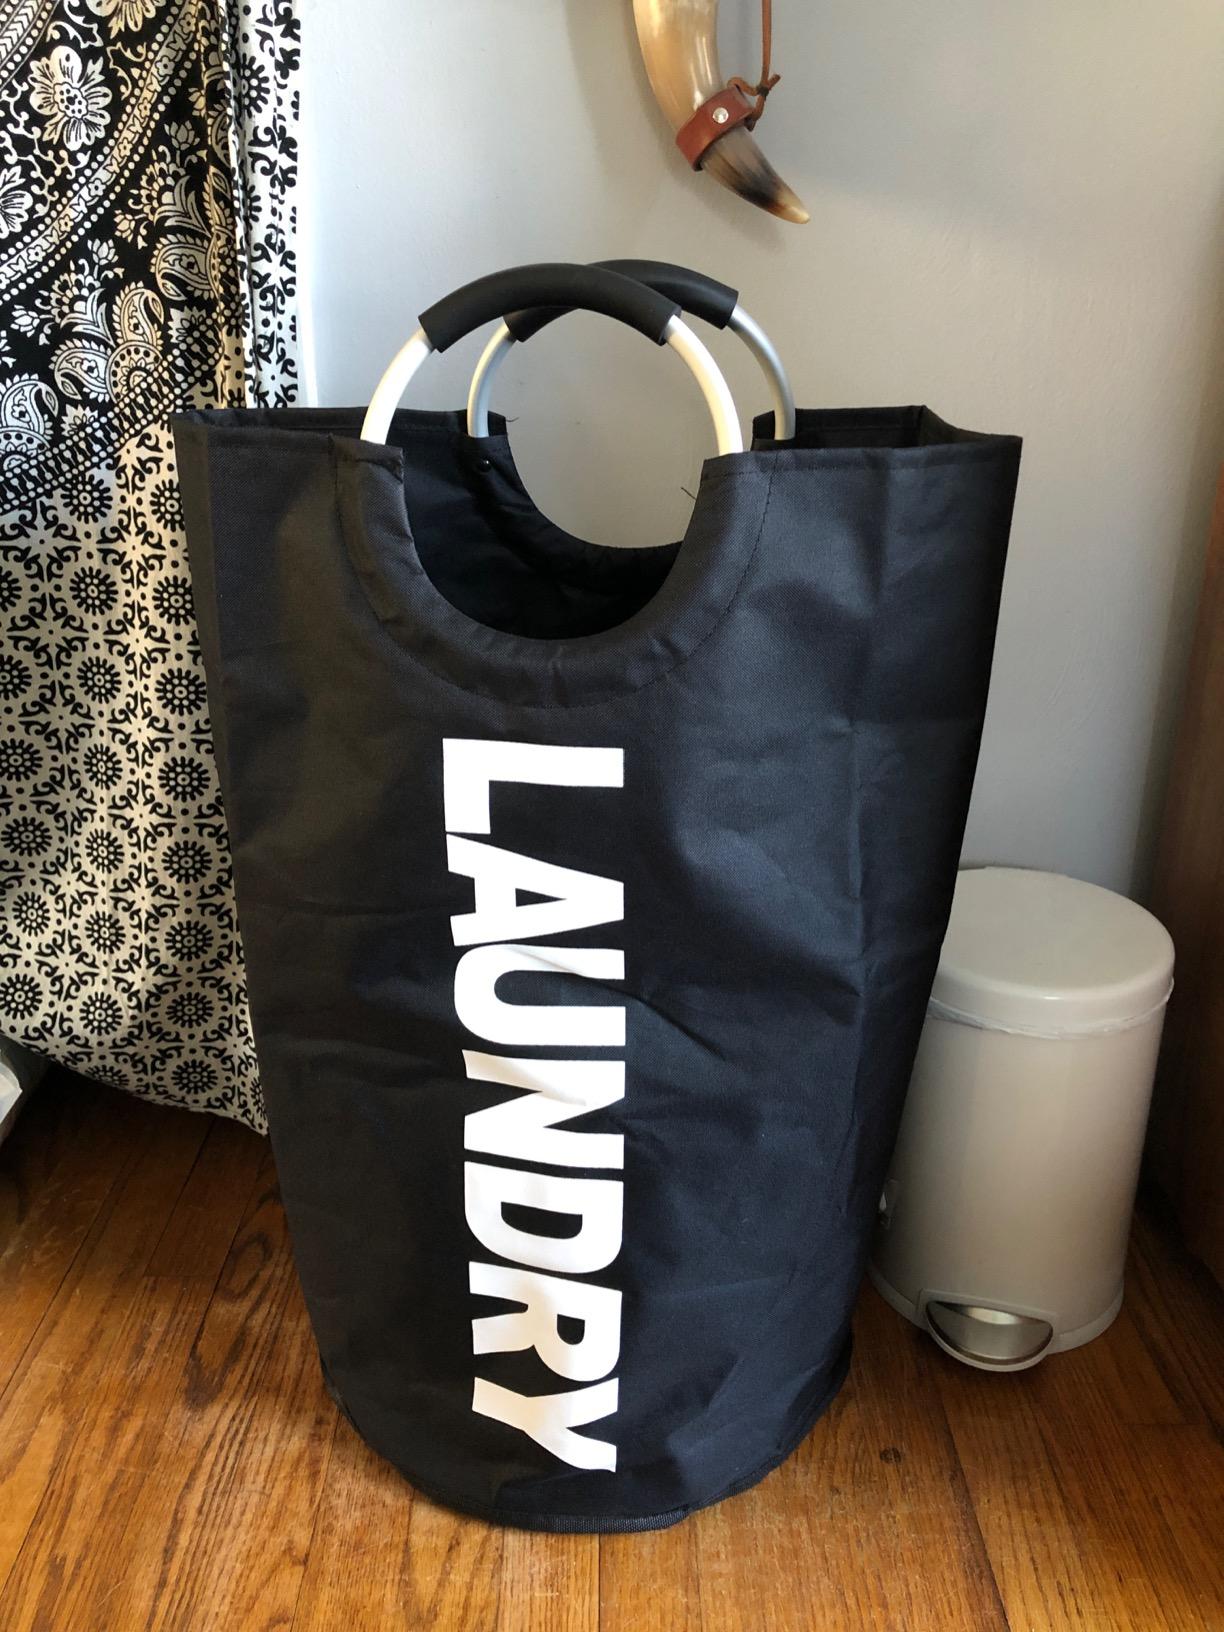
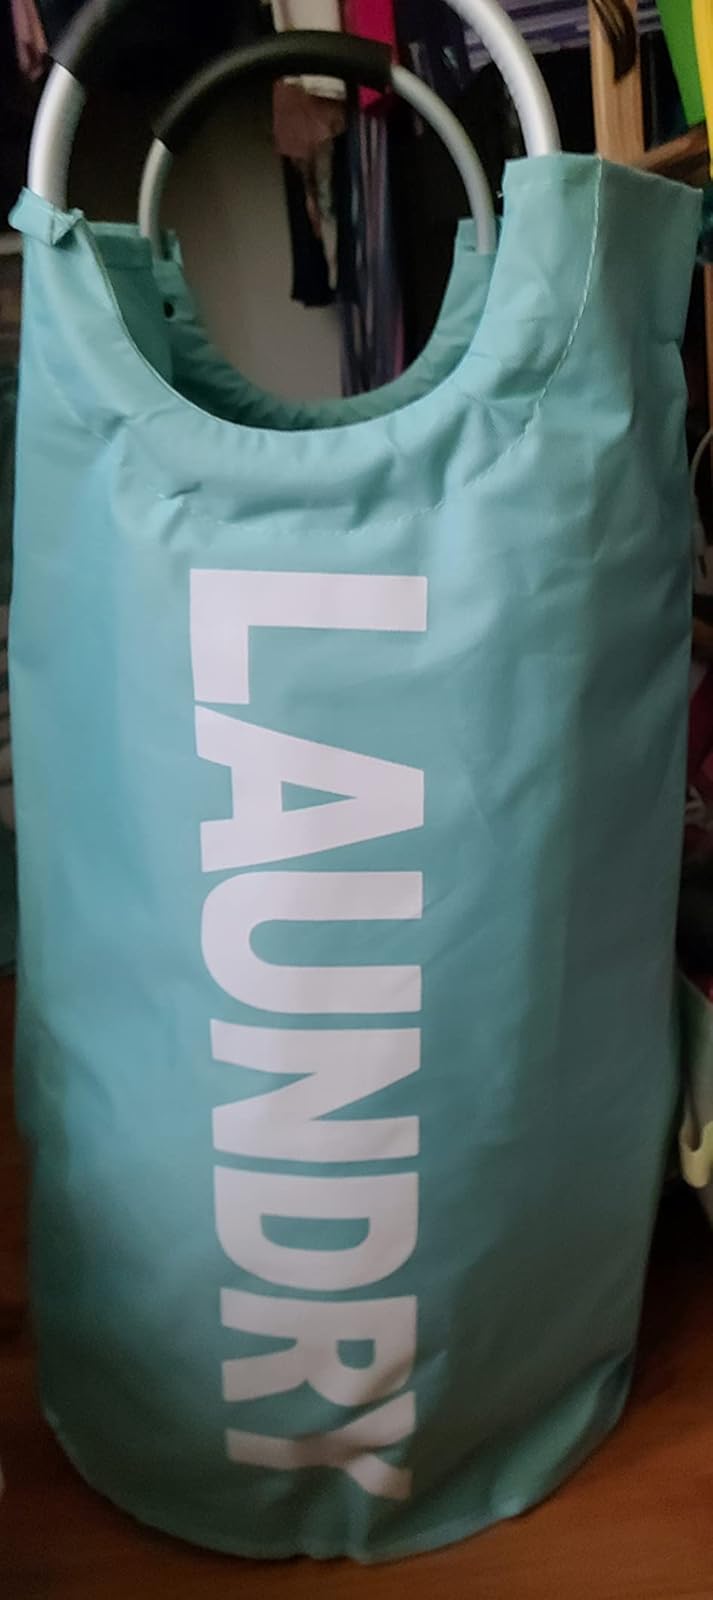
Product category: items_hamper
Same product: no